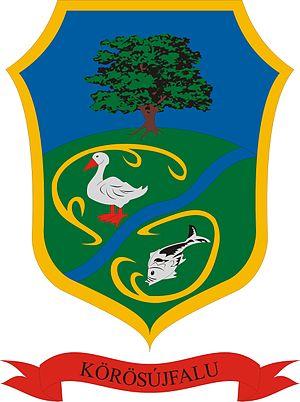
Körösújfalu est un village et une commune du comitat de Békés en Hongrie.